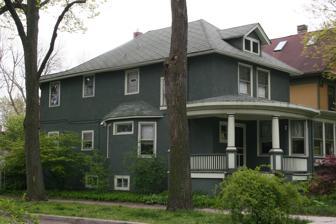
Building: Theodore Rozek House
Country: United States of America
Year built: 1908
Historic house in Illinois, United States United States historic place Theodore Rozek House U.S. National Register of Historic Places Show map of Chicago metropolitan area Show map of Illinois Show map of the United States Location 6337 N. Hermitage Ave., Chicago, Illinois Coordinates 41°59′54″N 87°40′23″W / 41.99833°N 87.67306°W / 41.99833; -87.67306 Area less than one acre Built 1908 ( 1908 ) , c. 1925 Architect Clarence Hatzfeld; Andrew E. Norman Architectural style American Foursquare NRHP reference No. 11000779 Added to NRHP November 2, 2011 The Theodore Rozek House is a historic house at 6337 N. Hermitage Avenue in the Edgewater neighborhood of Chicago , Illinois . The house was built in 1908 for Theodore Rozek, a printer and German immigrant , and his family. Architect Clarence Hatzfeld designed the original house in the American Foursquare style, a popular vernacular style of the early twentieth century. Like many other Foursquare homes, the house had a square shape and was topped by a hip roof with a dormer . In the mid-1920s, architect Andrew E. Norman designed an addition for the front of the house; this addition was inspired by the Better Homes movement , which sought to bring high-level architecture to working-class homes. The addition replaced the original front porch with a semi-circular porch supported by its original columns, distinguishing the house from its neighbors. The house was added to the National Register of Historic Places on November 2, 2011. References